C. J. Stroud

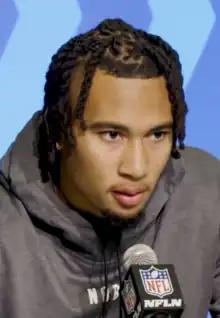
Stroud in 2023

Coleridge Bernard "C. J." Stroud IV (born October 3, 2001) is an American professional football quarterback for the Houston Texans of the National Football League (NFL). He played college football for the Ohio State Buckeyes, where he holds several school records, including most passing yards in a single game with 573, as well as being the first player to throw for six touchdowns three times. Stroud was a Heisman Trophy finalist in 2021 and 2022, and was subsequently selected by the Houston Texans second overall in the 2023 NFL draft. In his rookie season, he led the Texans to a division title and playoff victory en route to winning the Offensive Rookie of the Year Award.